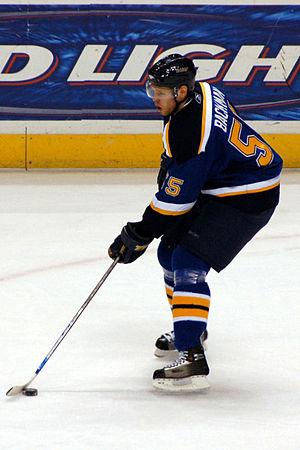
Christian Bäckman est un joueur professionnel de hockey sur glace. Il évolue au poste de défenseur.